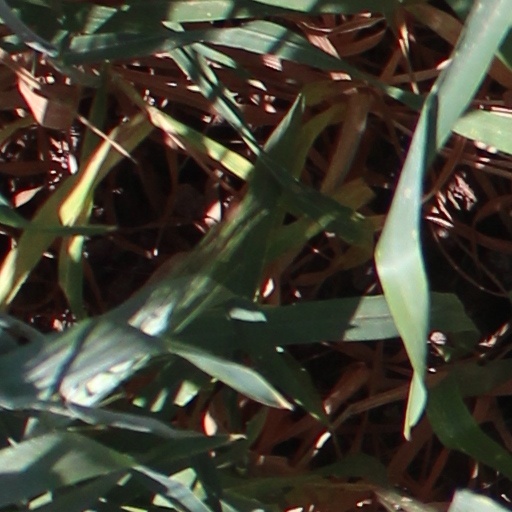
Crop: wheat